Bob McDonnell

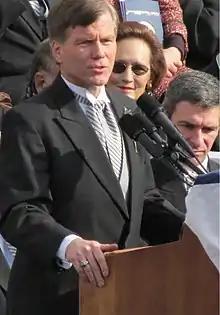
McDonnell at his inauguration as Governor

On January 16, 2010, McDonnell was inaugurated as the 71st governor of the Commonwealth of Virginia, succeeding Kaine as governor. This was the first inaugural ceremony to occur on the newly renovated steps of the Virginia State Capitol. In keeping with tradition, McDonnell signed executive orders after taking the oath. Instead of keeping with a 30-year practice by signing an executive order banning discrimination in state employment (which he later signed on February 5), McDonnell signed orders establishing a Commission on job creation and a Virginia Commission on Government Reform and Restructuring.